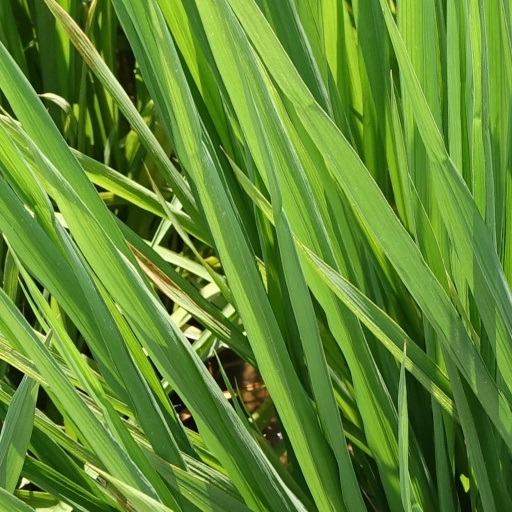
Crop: rice